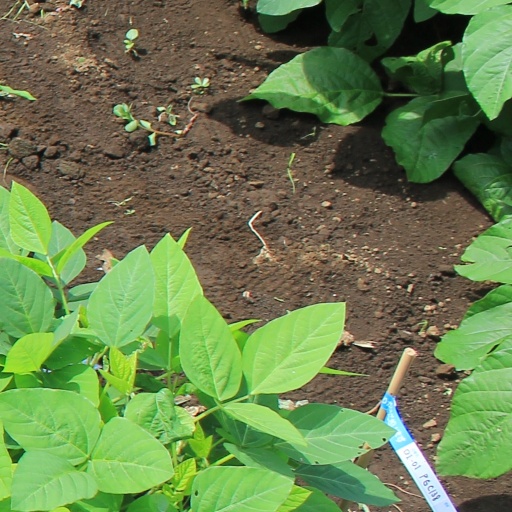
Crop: soybean